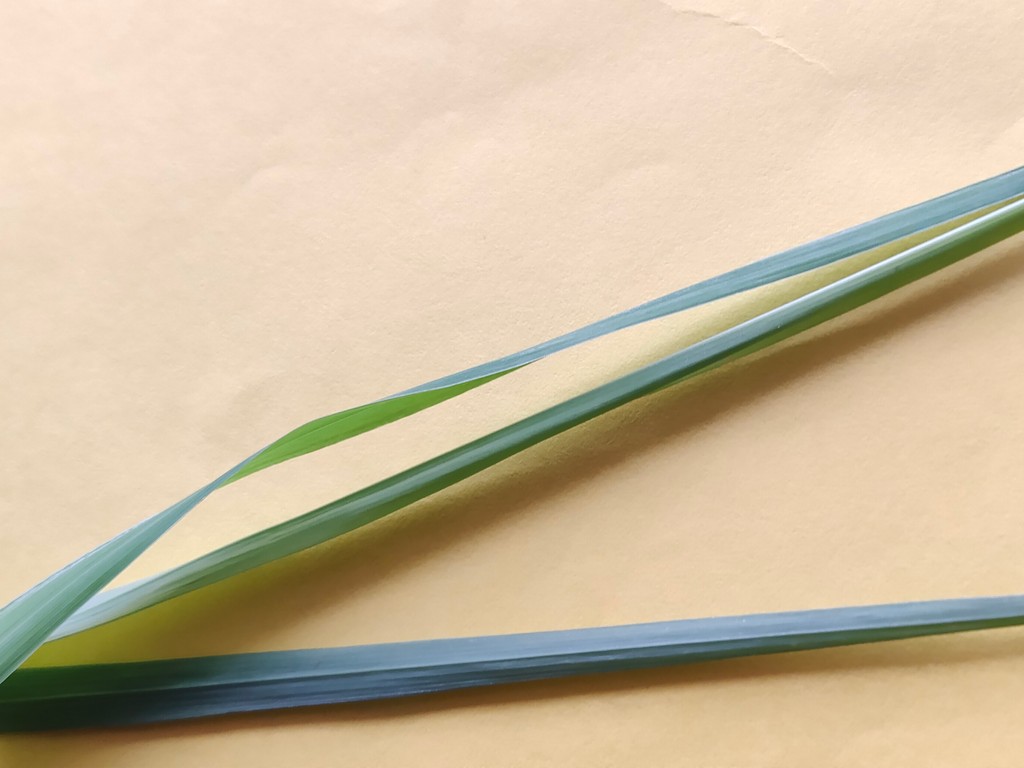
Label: Healthy